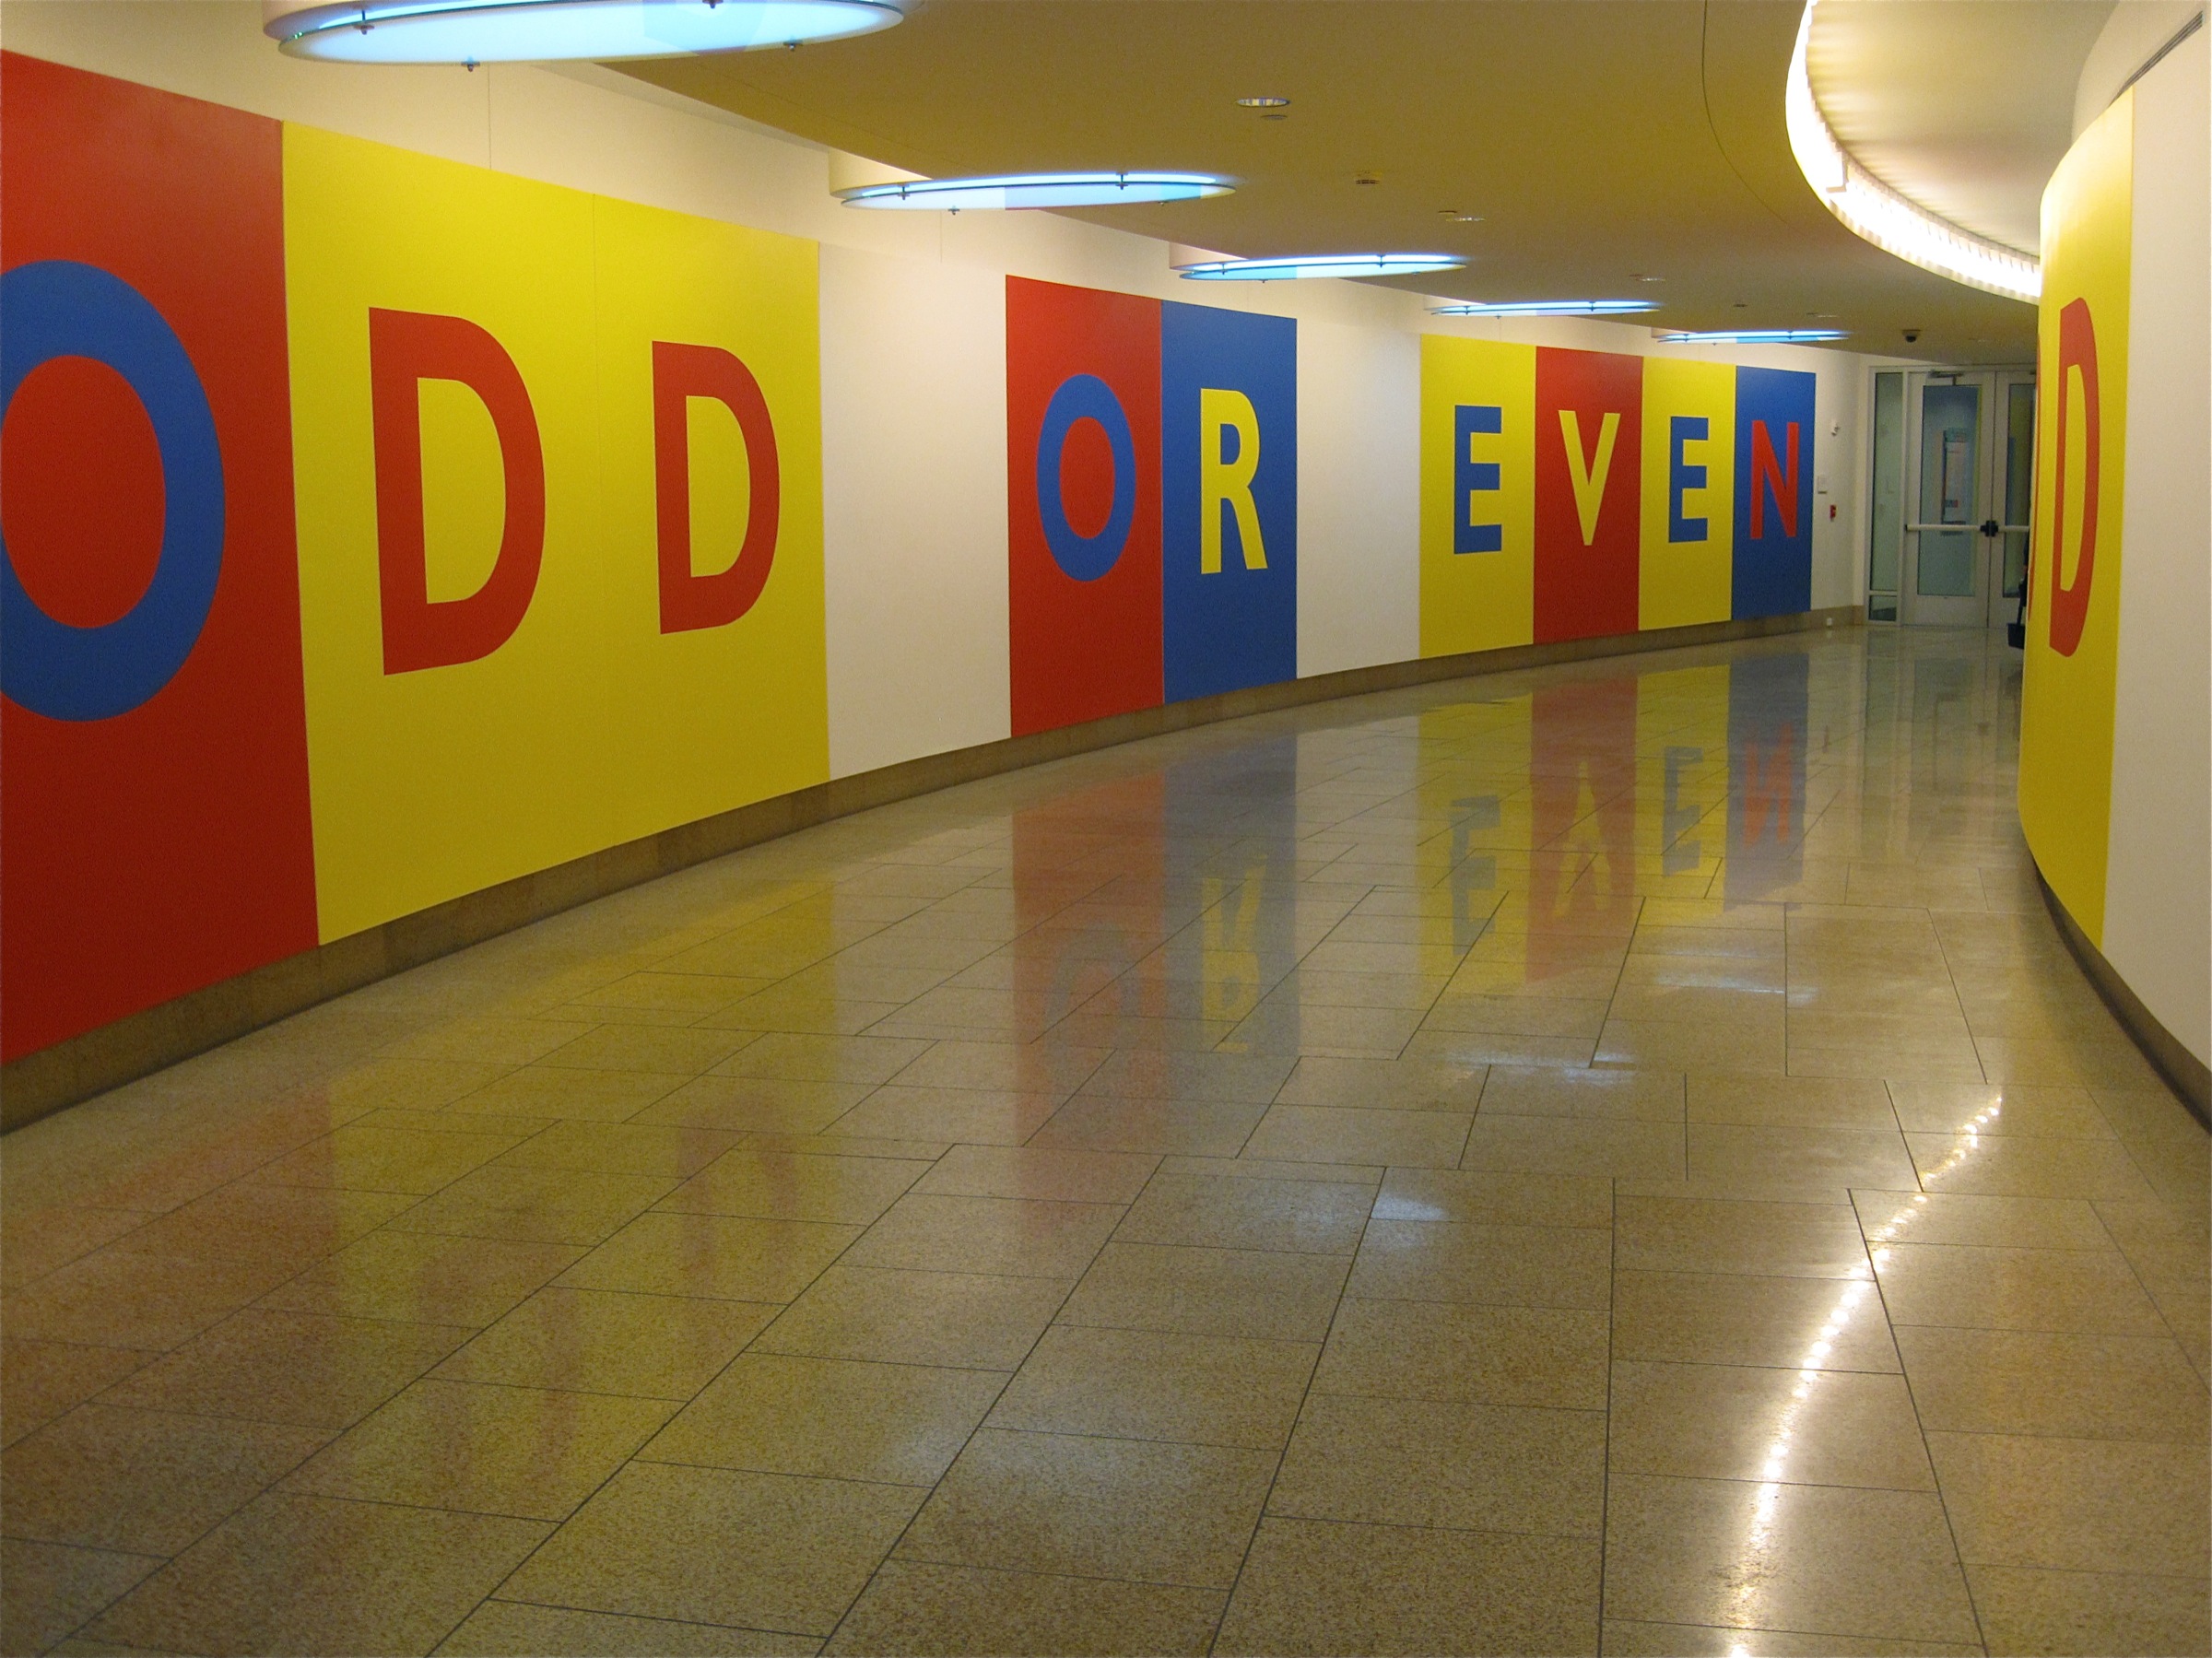
floor, public transport, interior design, shape